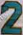
Number: 2